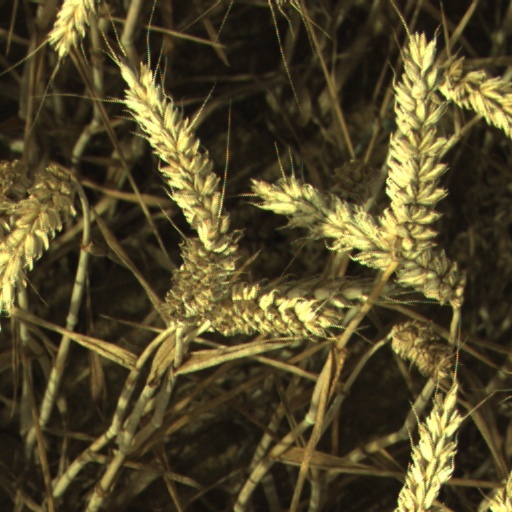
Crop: wheat